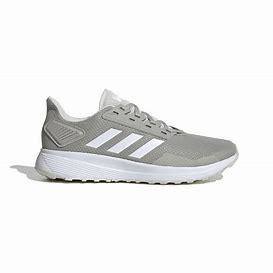
Brand: Adidas
Model: Duramo 9